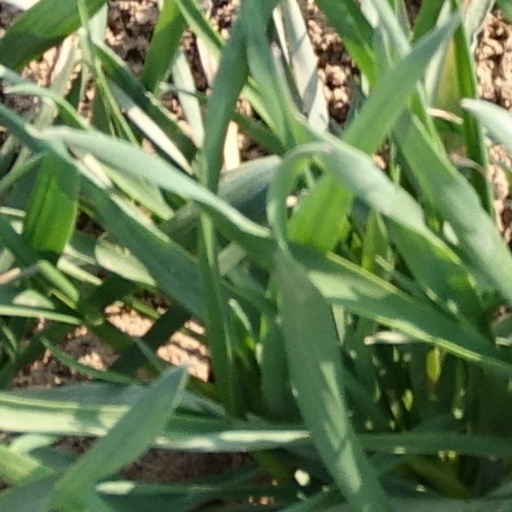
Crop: wheat